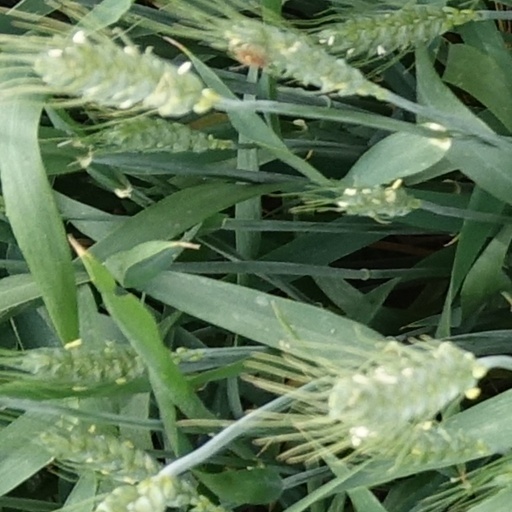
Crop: wheat